Hawaiian dollar

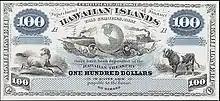
One Hundred Hawaiian Dollars

The dollar or dala was the currency of Hawaii between 1847 and 1898. It was equal to the United States dollar and was divided into 100 "cents" or "keneta". Only sporadic issues were made, which circulated alongside United States currency.